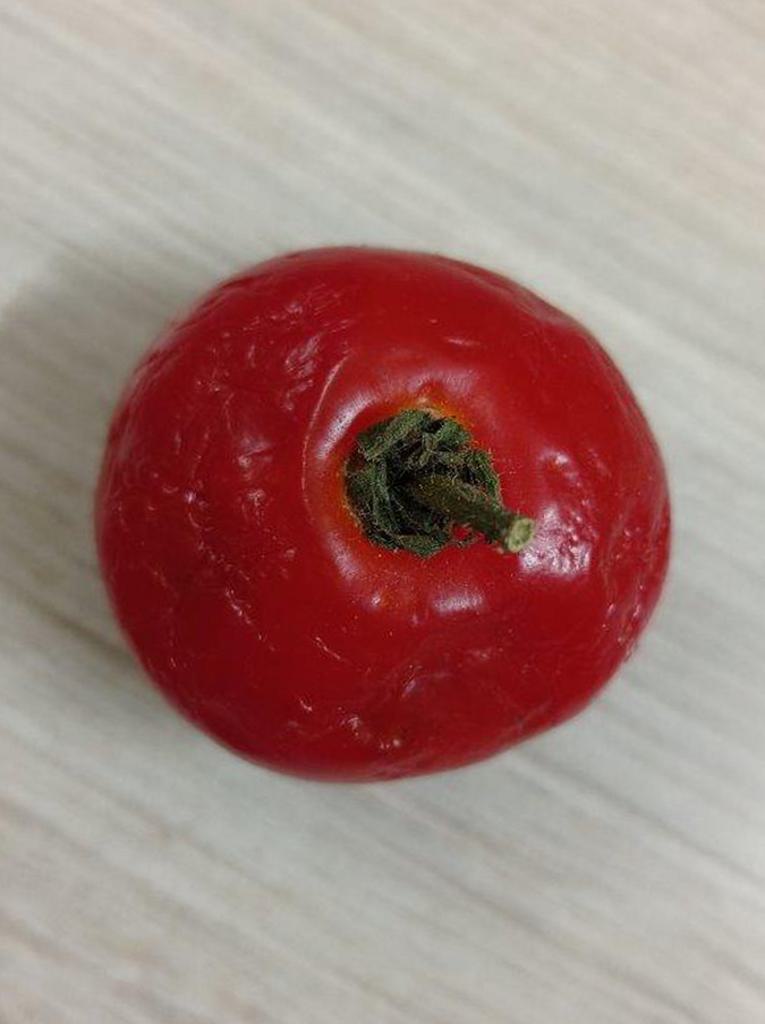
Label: Rotten